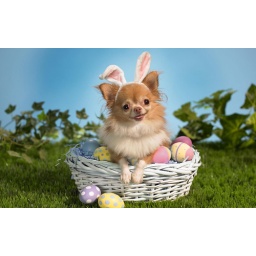
Yapping puppy dog with bunny rabbit ears sitting in an Easter basket.